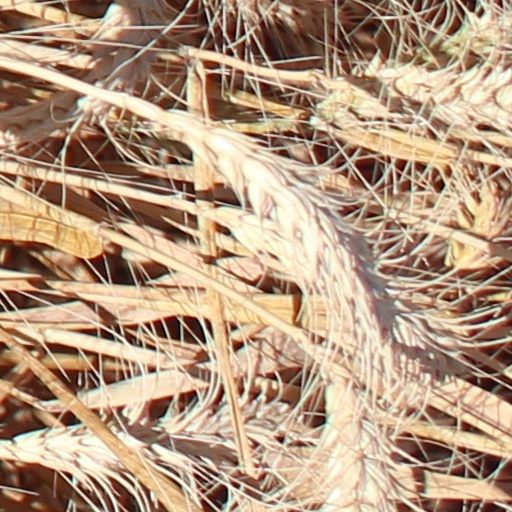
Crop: wheat